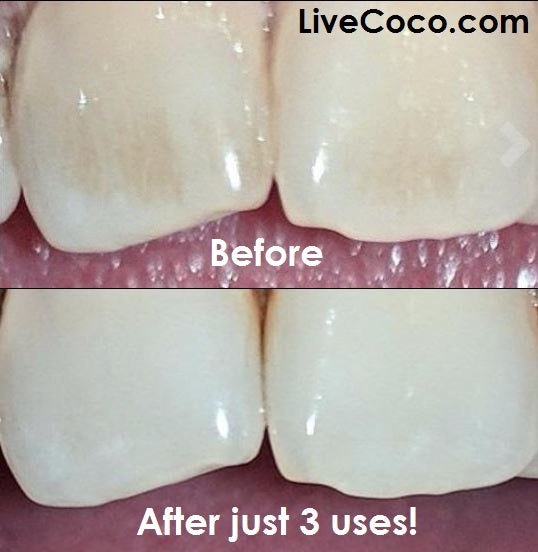
OUR BEST SELLER! Teeth Cleaning Powder (Vitamins & Aloe Vera Infused)
The Benefits of our Activated Charcoal Powder ✔ W hiter teeth ✔ Food Grade ✔ Healthier gums ✔ Removes tea & coffee stains ✔ Reduces plaque ✔ Cleaner mouth ✔ 100% N atural ✔ G luten-free , alcohol-free & vegan friendly ! ✔ Easy to use ✔ Fast acting What does it taste like? It doesn't really taste of anything! It's totally raw. How long will it last? Around 300 uses What will you receive? 250ml / 80g / 2.8oz of Activated Charcoal Powder which is made from Coconut Shells ! Instructions Wet toothbrush bristles Dip wet bristles into Activated Charcoal Powder Brush your teeth for a minute or so Rinse thoroughly Smile :) Ingredients Activated Charcoal made from Coconut Shells And once you're done, please send them back to us to be recycled! For details of how to do this, please click here So what are you waiting for? LiveCoco & experience the power of coconuts!
Brand: LiveCoco
Category: Health & Beauty > Personal Care > Oral Care > Teeth Whiteners > Charcoal Powder